Thornham Parva Retable

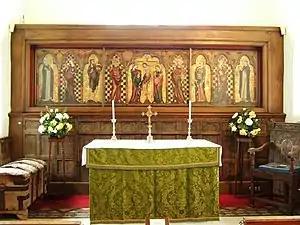
The Thornham Parva Retable

The Thornham Parva Retable is a medieval altarpiece, now in Thornham Parva, Suffolk, England. The retable is thought to have been created in the 1330s for a Dominican Priory. At long, it is the largest surviving altarpiece from the English Middle Ages.